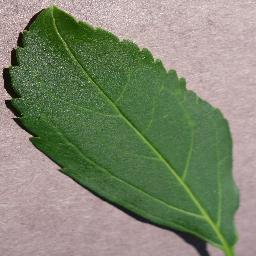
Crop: cherry
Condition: (including_sour)_healthy